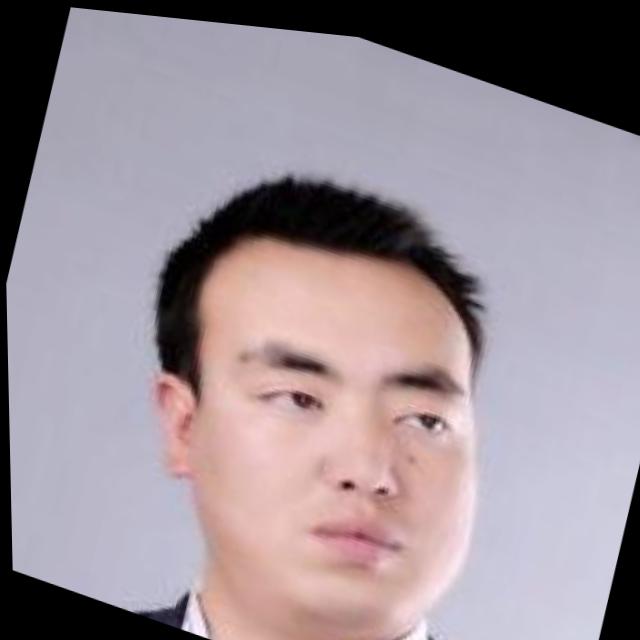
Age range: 21-44